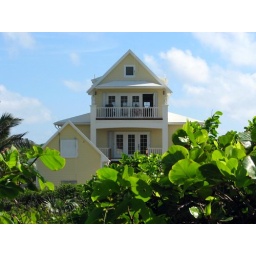
...as seen over the shrubbery from one street over. There's Ed sitting on the upper deck.